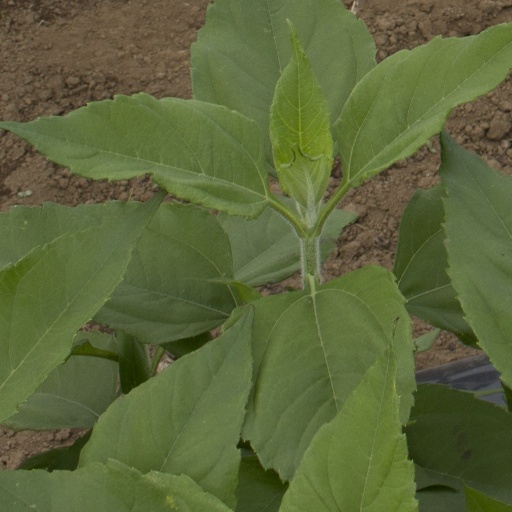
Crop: Jerusalem artichoke